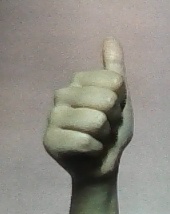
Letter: aleff